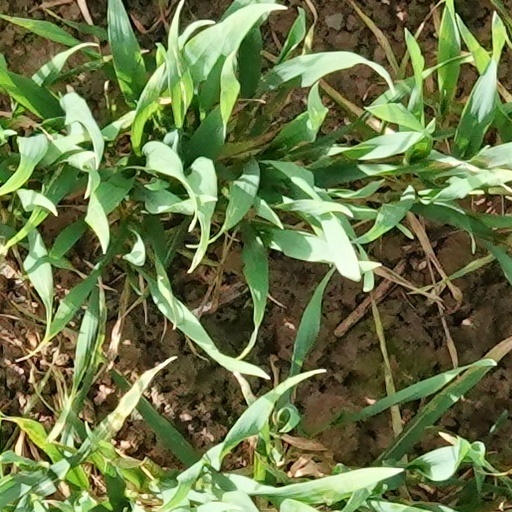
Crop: wheat